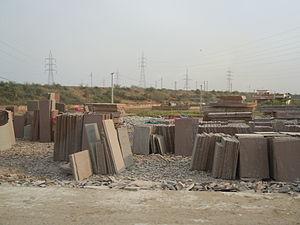
Aire de stockage de pierre de Kota (Kota Stone) sur le site de production à Kota, Rajasthan
Kota, anciennement connue sous le nom Kotah, est une ville dans le nord de l'État indien du Rajasthan. Elle est située à 240 km au sud de la capitale de l'état, Jaipur. Elle est le troisième ville la plus peuplée de l'état.